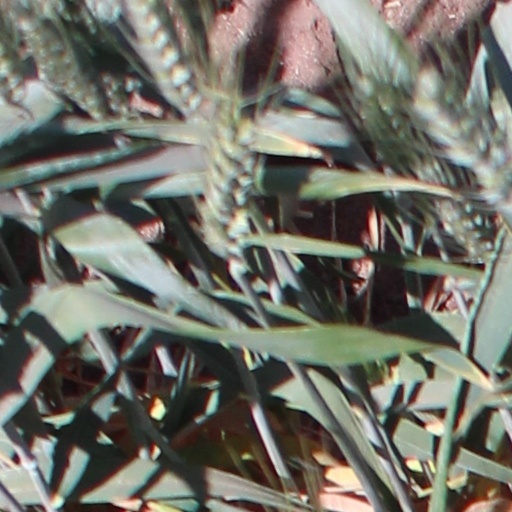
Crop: wheat